South Asian Canadians

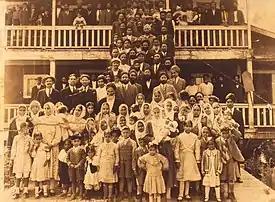
Punjabi Sikh settlement in Queensborough, New Westminster, 1931.

The first census which took place following Canadian Confederation was in 1871 and enumerated the four original provinces including, Quebec, Ontario, Nova Scotia, and New Brunswick found that the population with racial origins from South Asia (then-labeled as ""Hindu"" on the census) stood at 11 persons or 0.0003 percent of the national population, with 8 persons from Ontario, and the remaining 3 persons from Nova Scotia.